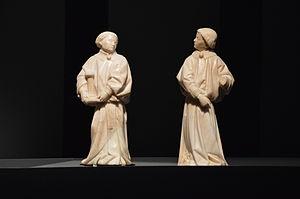
Enfant de chœurs parmi les Pleurants du Tombeau de Jean sans Peur, duc de Bourgogne, et de Marguerite de Bavière. No 42a et 42b
Les Pleurants des tombeaux des ducs de Bourgogne sont un ensemble de quatre-vingt-deux statuettes d'albâtre sculptées en ronde-bosse, effectuées en Bourgogne au cours du XVᵉ siècle.